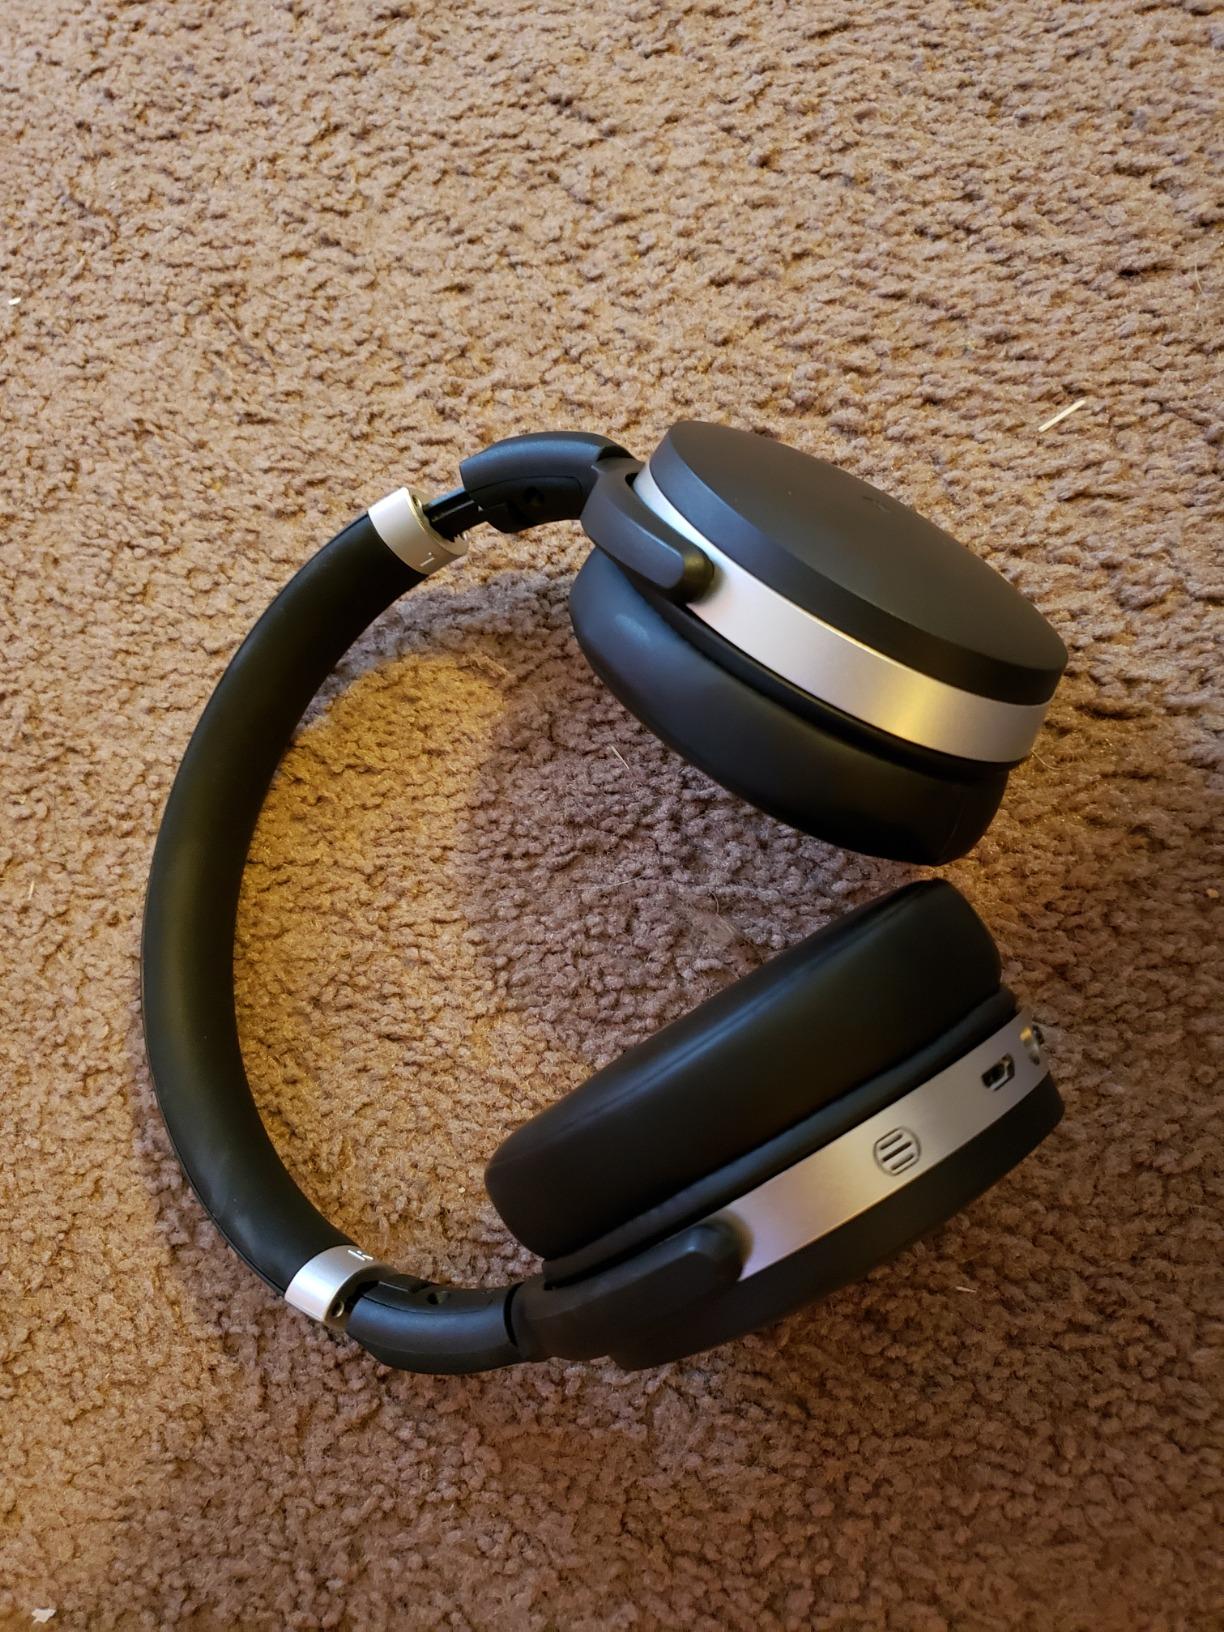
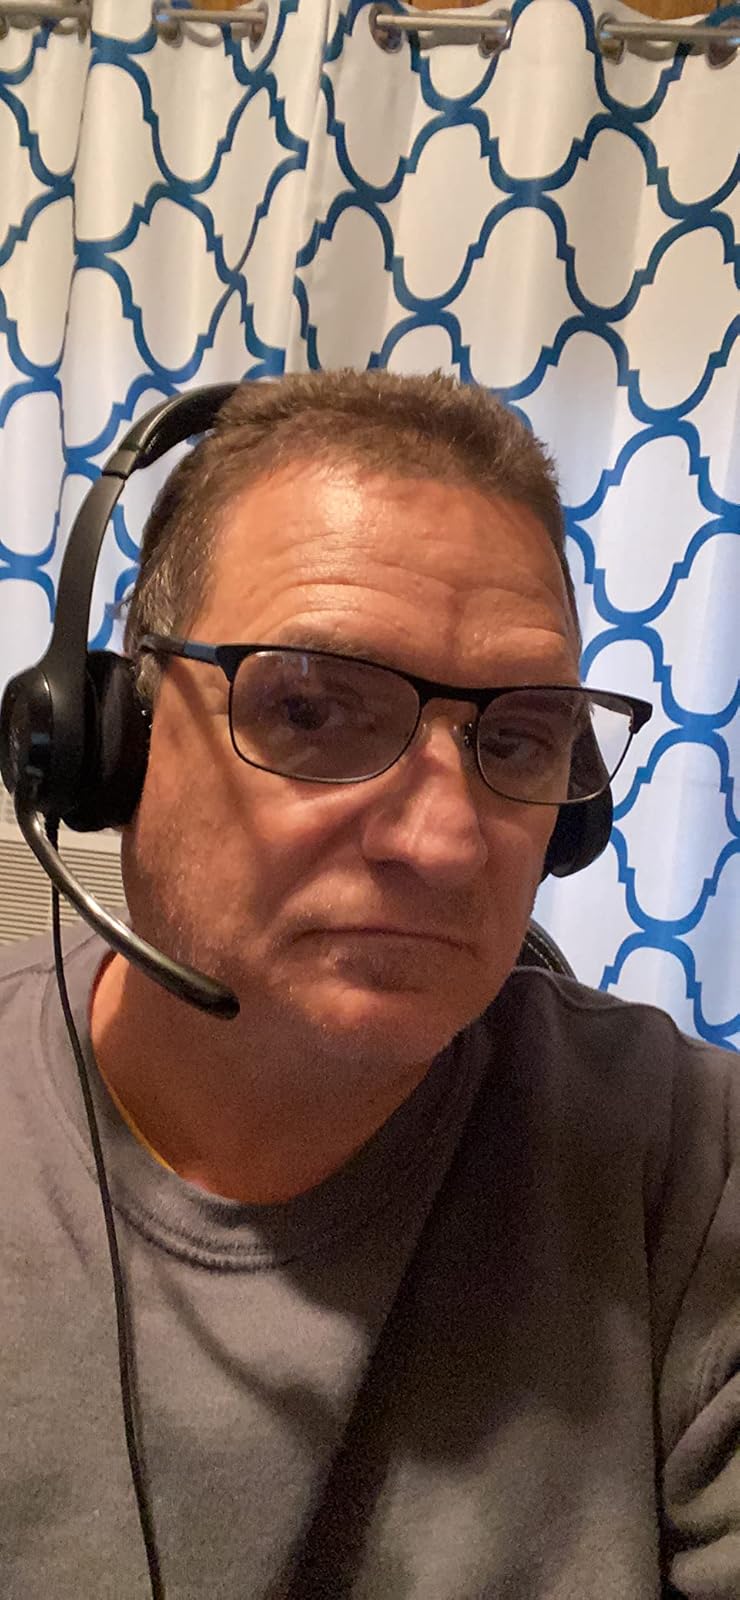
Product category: headphones
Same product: no